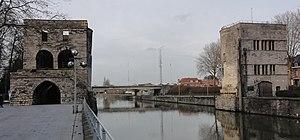
Le pont des Trous de Tournai est un ancien pont de style gothique, érigé au XIIIᵉ siècle, encadré de deux tours et enjambant le fleuve Escaut à Tournai, en Belgique. L'arche centrale a été dynamitée au début de la Seconde Guerre mondiale. Lors de la reconstruction après la guerre, les deux arches intactes ont été démontées puis l’ensemble a été reconstruit selon de nouvelles proportions - en partie avec les matériaux des arches historiques - pour élargir l’arche centrale, et l'ensemble du pont a été rehaussé de 2,40 m pour faciliter la navigation fluviale, tout en préservant ce qui définissait l'ouvrage en tant que porte d'eau médiévale.